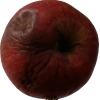
Label: Apple 17